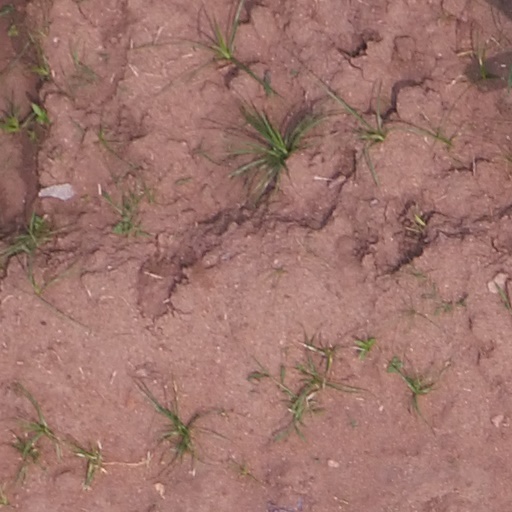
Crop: maize; corn